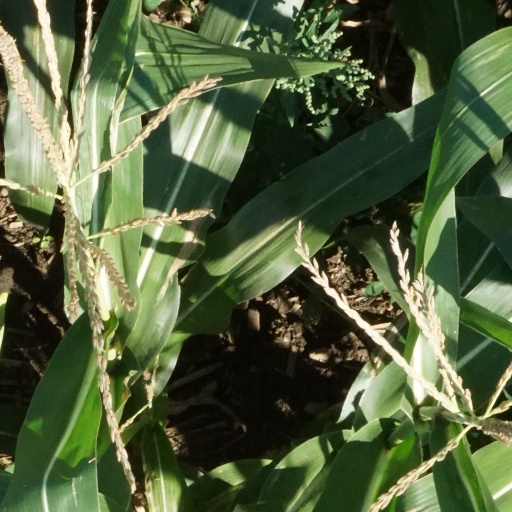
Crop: maize; corn